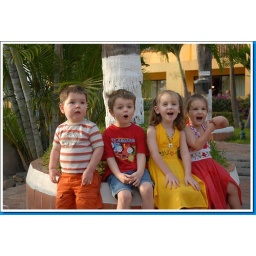
there must be an airplane in the sky -- that has to be what the boys are amazed by!!